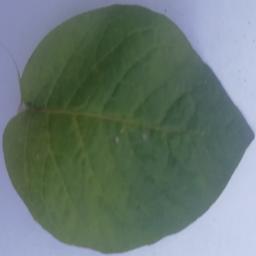
Etiqueta: Sana